Weber Piano Company

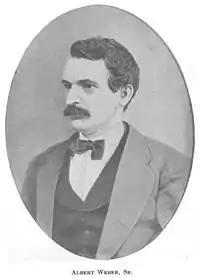
Drawing of Albert Weber Sr. (1828–1879), pianist and founder of Weber Piano Co., New York (date unknown).

The Weber Piano Company was founded in 1852 by Albert Weber (born: July 8, 1829, Heiligenstadt, Bavaria; died: June 25, 1879, New York). Weber emigrated to the United States at the age of 16, and while his first intent was to support himself by teaching music and playing the organ, he soon was employed first as an apprentice of Charles J. Holder, a piano builder, and then as a piano builder by the D.J. Van Winkle piano company. During this time, Weber supplemented his income by giving music lessons in the evenings, and by playing the organ in churches on Sundays. In 1851, he set up a small piano business on West Broadway and White Street, in Manhattan. On October 1, 1851, Weber completed his first piano, working with two assistants, and by the beginning of 1852, they had completed five additional pianos. In 1852, Weber moved to a larger facility at 103 W. Broadway & 28 Jones Street.